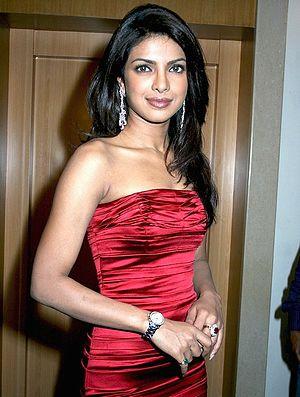
Priyanka Jonas, née Chopra le 18 juillet 1982 à Jamshedpur, est une actrice, chanteuse et mannequin indienne, élue Miss Monde 2000.